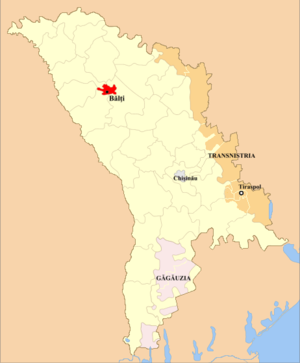
Bălți est une ville de Moldavie. Bălți est l'une des cinq municipalités du pays, la deuxième plus grande ville en surface et importance économique et la troisième plus grande ville en population. En 2014, sa population était de 102 457 habitants.